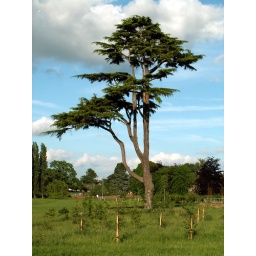
Another tree near are house which looks so dramatic